Technology roadmap

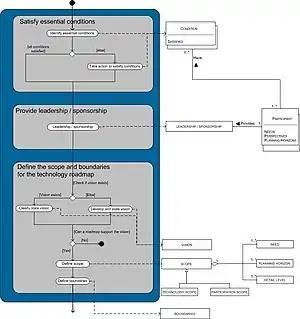
Figure 2. The process-data model of the preliminary phase.

In this phase the key decision makers must identify that they have a problem and that technology roadmapping can help them in solving the problem.